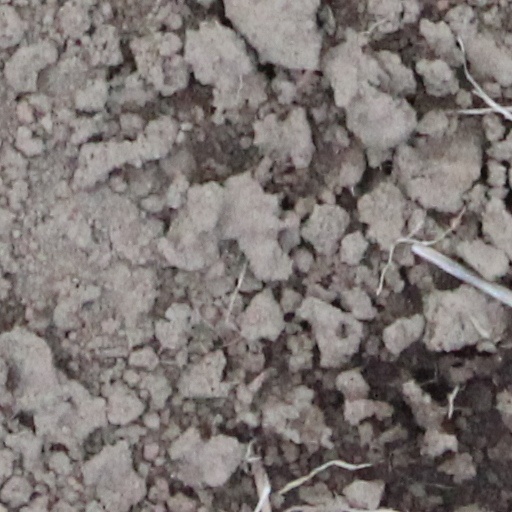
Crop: wheat